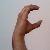
The image shows a hand gesture representing the letter 'C' in Indian Sign Language.